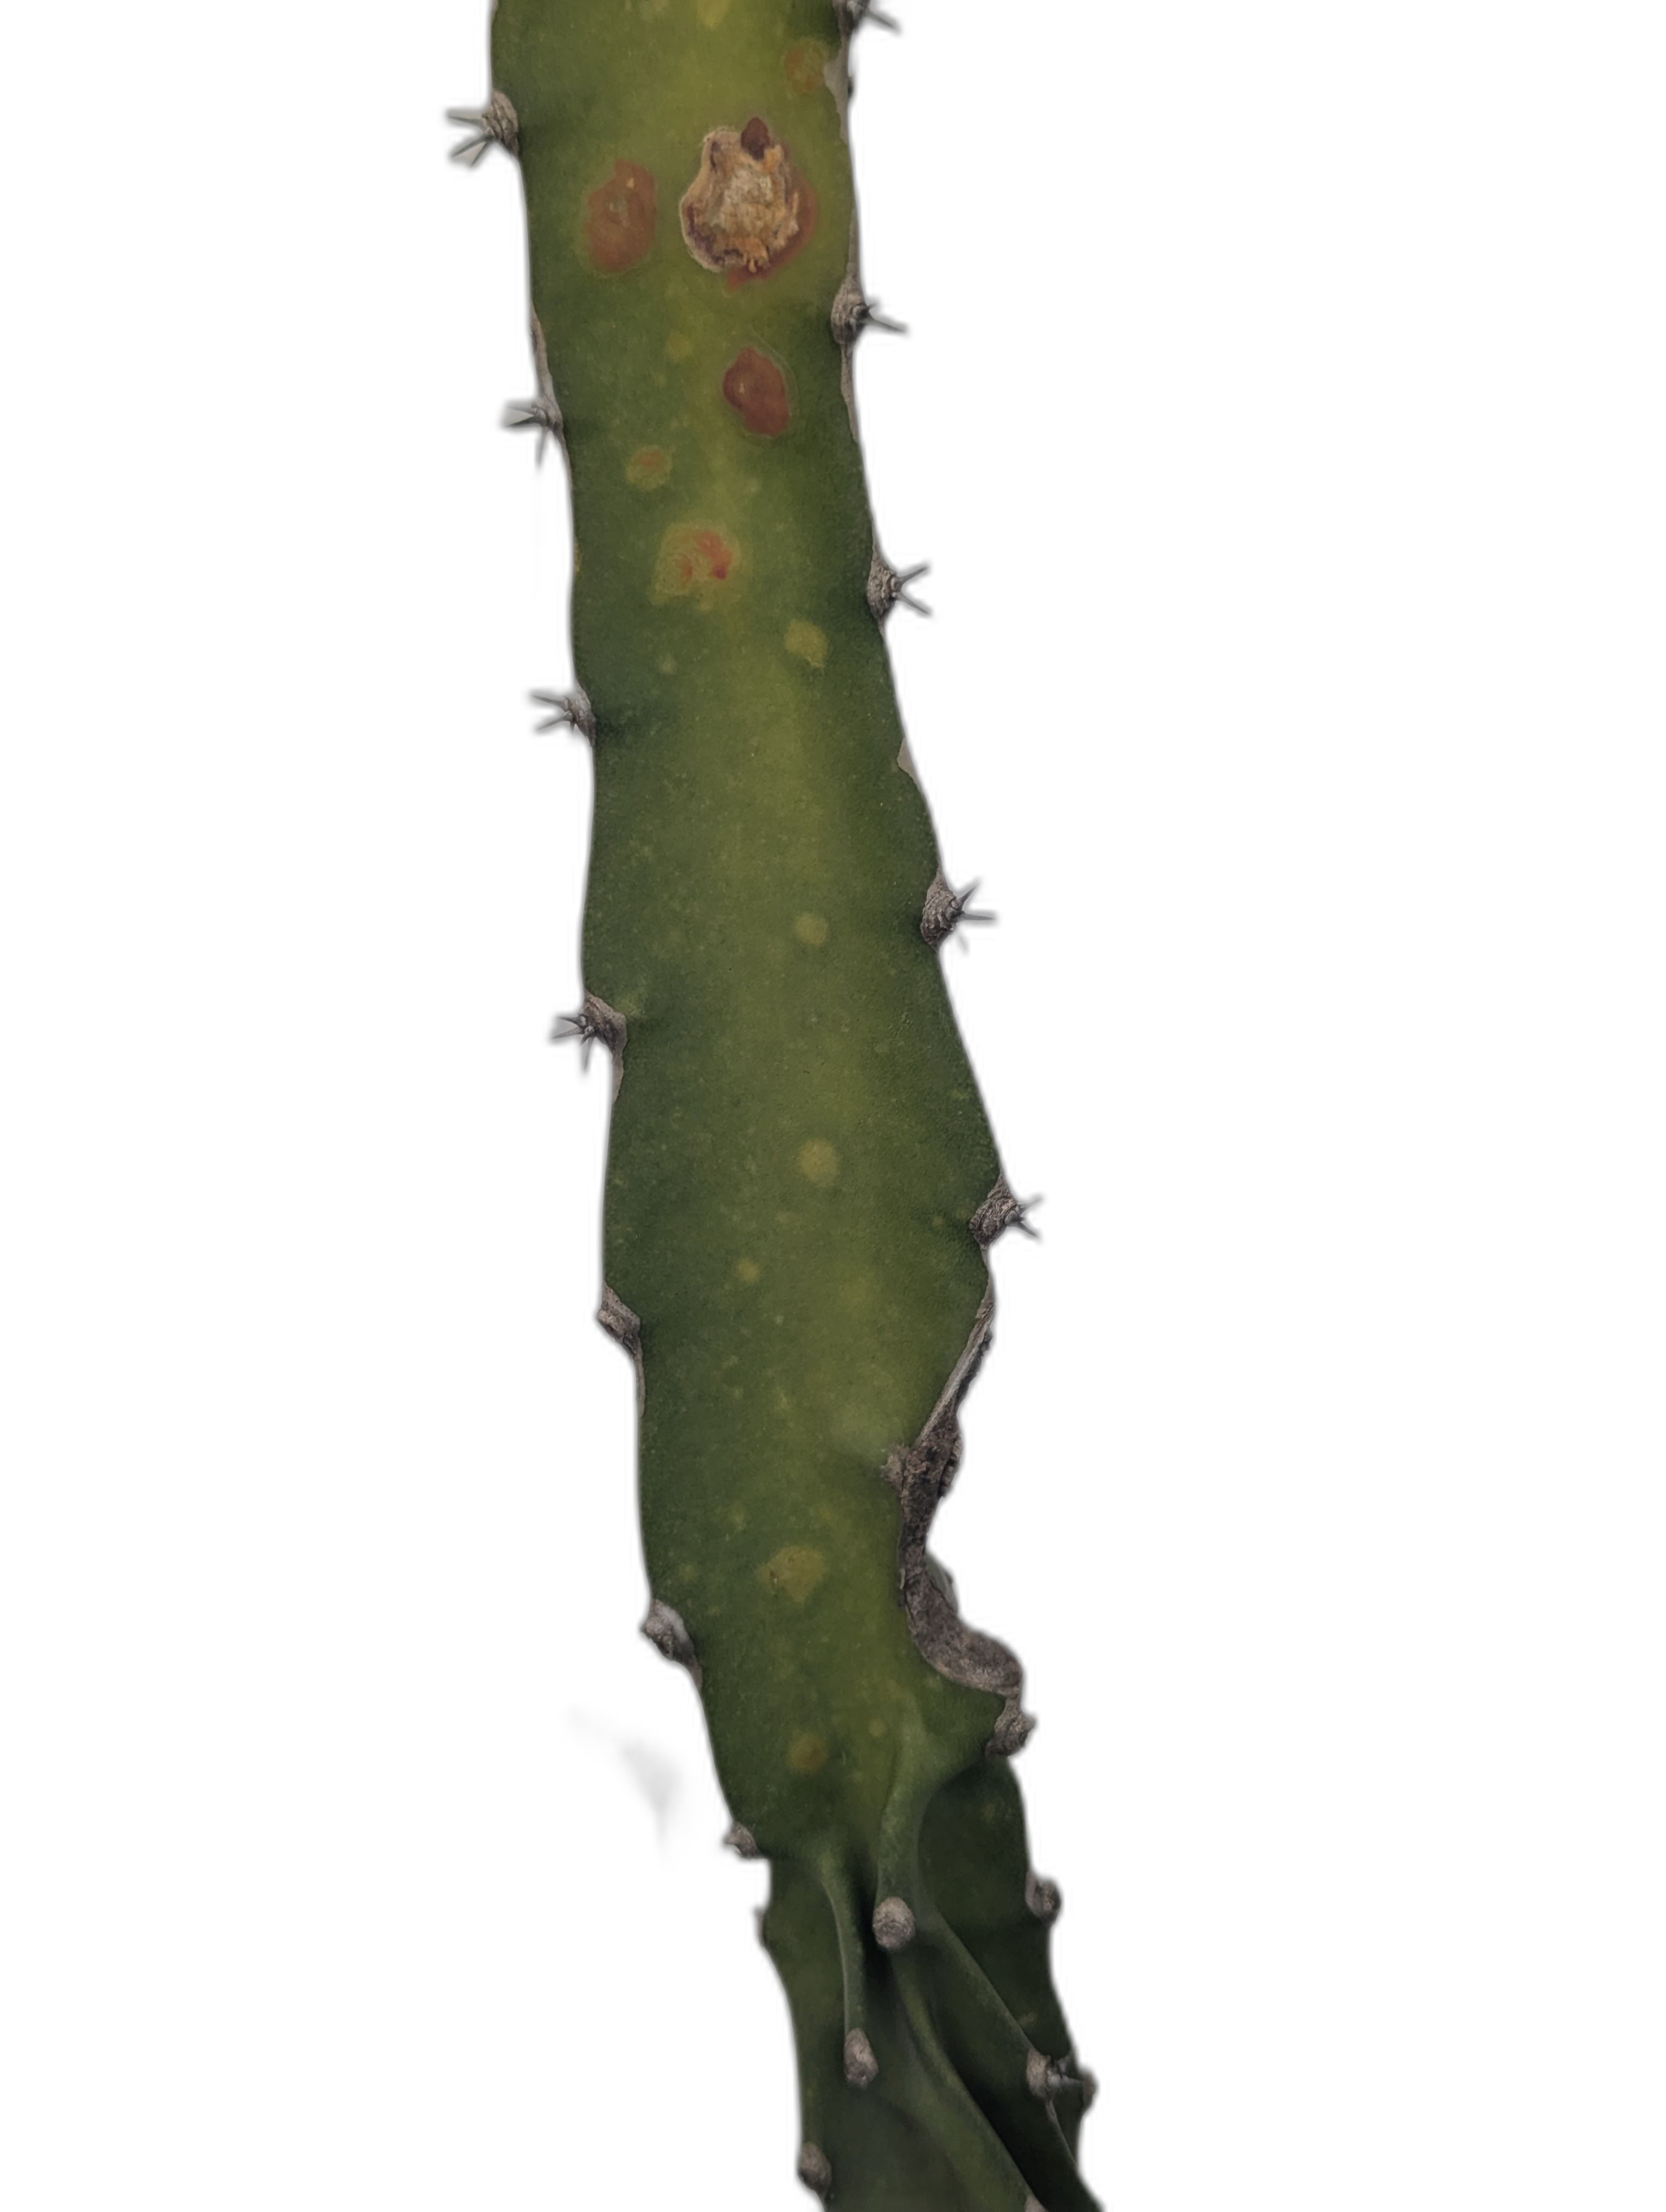
Label: Bad leaf